Patriation

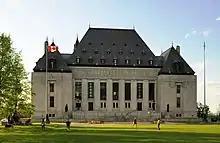
The Supreme Court of Canada

The Courts of Appeal in Newfoundland, Quebec, and Manitoba delivered their opinions on the reference questions in the second quarter of 1981. The Manitoba and Quebec Courts of Appeal answered the questions posed by their provincial governments in favour of the federal government, ruling that there was no constitutional objection to the federal government proceeding unilaterally. The Court of Appeal of Newfoundland, however, ruled in favour of the provincial government. It held that both as a matter of constitutional law and constitutional convention, the federal government could not request the proposed amendments from the British Parliament without the consent of the provinces. The case was then appealed to the Supreme Court of Canada. The governments of Manitoba and Quebec appealed from the decisions of the Courts of Appeal in those provinces and the federal government appealed from the decision of the Newfoundland Court of Appeal.